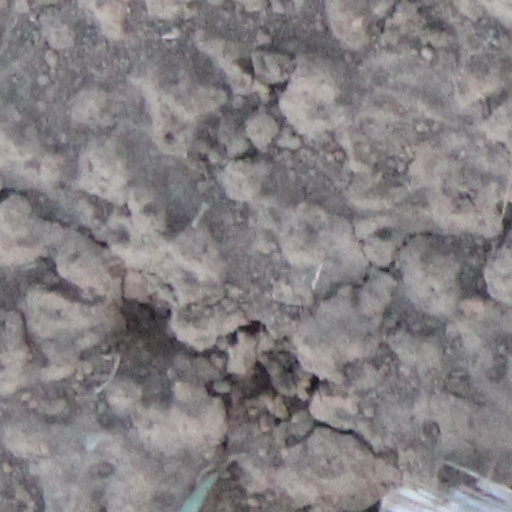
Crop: wheat